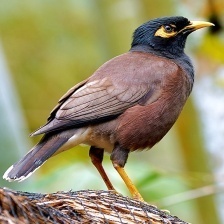
Species: MYNA
Scientific name: ACRIDOTHERES TRISTIS